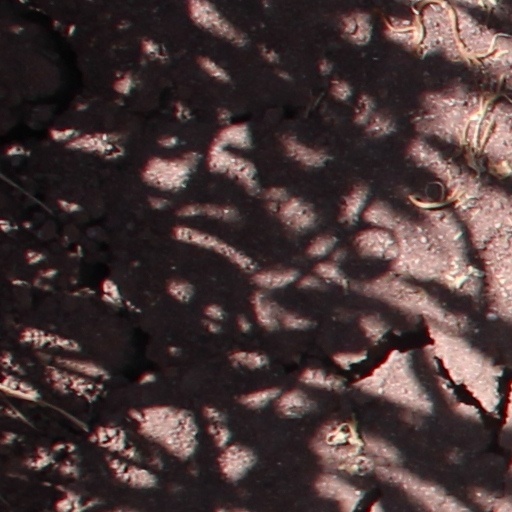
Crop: wheat